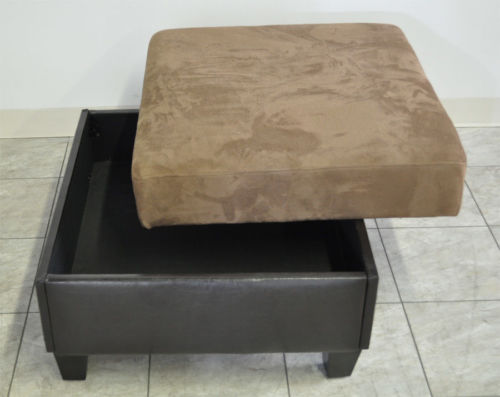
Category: sofa